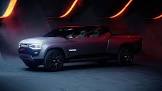
Vehicle type: Cars